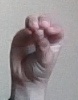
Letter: ha